The Darwin Awards (film)

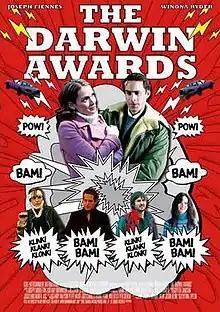
Theatrical release poster

The Darwin Awards is a 2006 American adventure comedy film based on the website of the same name written and directed by Finn Taylor, the film premiered January 25, 2006, at the Sundance Film Festival. The film features Joseph Fiennes, Winona Ryder, David Arquette, Juliette Lewis, Wilmer Valderrama, Chris Penn, Julianna Margulies, Robin Tunney, Lawrence Ferlinghetti, Brad Hunt, Adam Savage, Jamie Hyneman and Metallica. This was Penn's last film appearance before his death on January 24, 2006, the day before the film's premiere, and Ryder's first feature film since 2002. The film includes several full and partial re-enactments of "Darwin Awards", the earliest of which were fictitious, most notably the debunked JATO Rocket Car story.